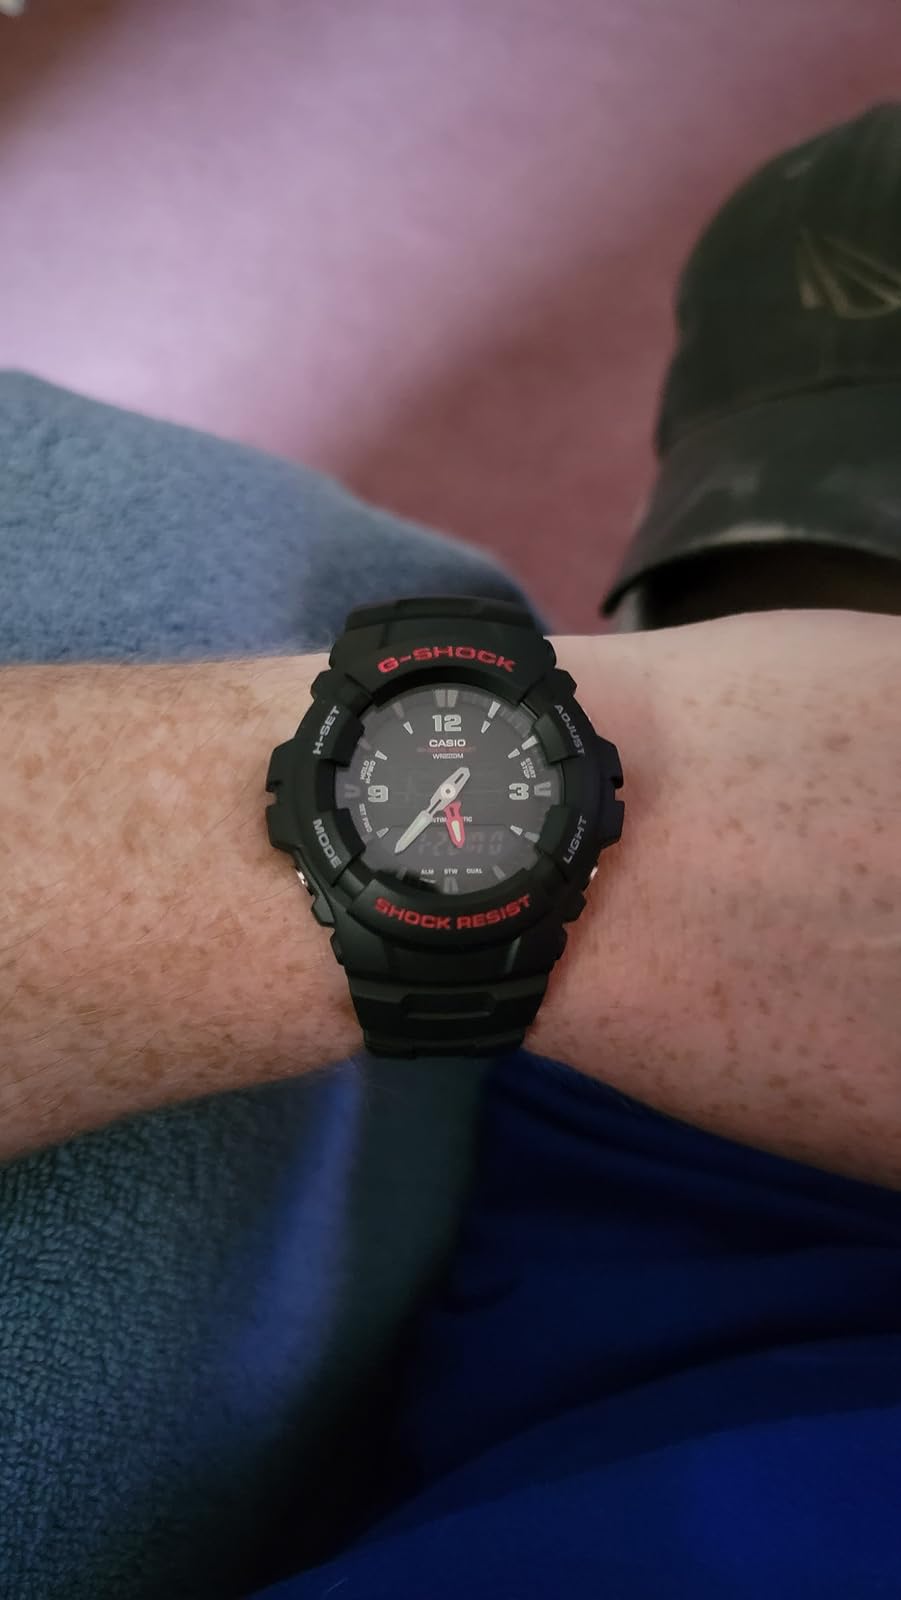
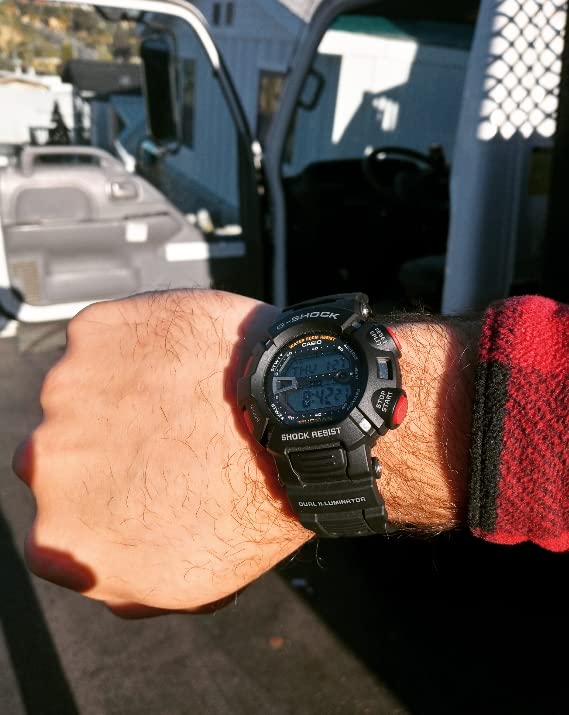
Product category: accessories_watch
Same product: no